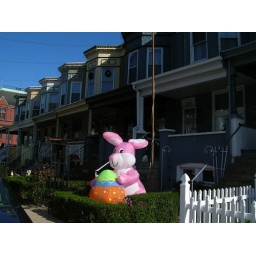
an inflatable Easter bunny standing out brightly on a dark street in Hampden, with the ears blowing around